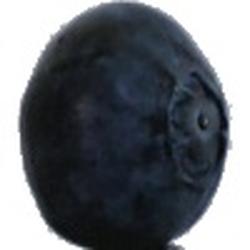
Label: Blueberry